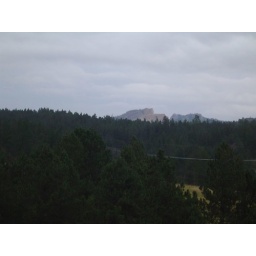
crazy horse monument in the distance SD